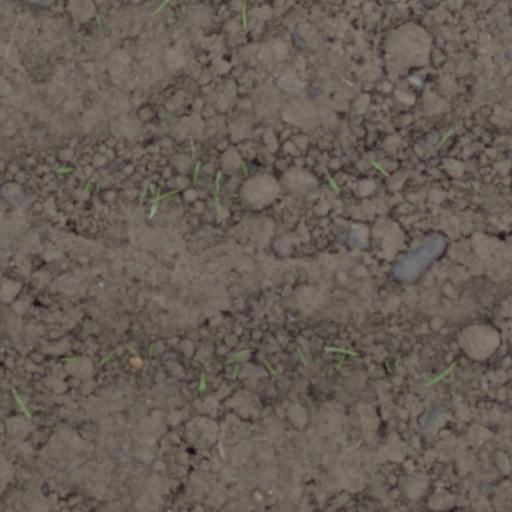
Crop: wheat